Fortifications of Frankfurt

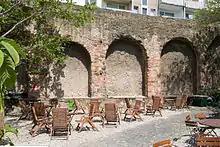
Parts of the Staufenmauer still exist today

The Guldenpforte was a round, undecorated tower with a conical roof. The Katharinenpforte consisted of two simple buildings, the outer gate and a stronger, cuboid inner tower with a high slate roof, a roof bay window and a roof lantern. In the seventeenth and eighteenth centuries, the Katharinenpforte was expensively renovated several times to maintain the prison located within it. Apparently, the building was especially well-suited for this usage. A notable prisoner was , the historical prototype of Goethe's Gretchen. She spent the five months between her apprehension and her execution in the tower.